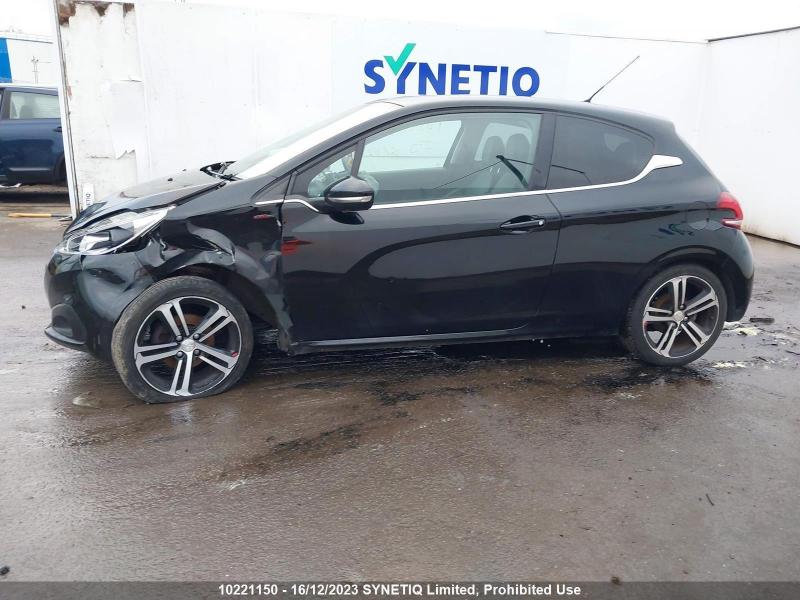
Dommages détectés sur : aile avant gauche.
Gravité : majeur